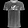
Label: T - shirt / top